Isaac Rebow

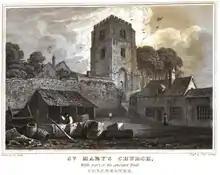
St Mary-at-the-Walls as it looked after the rebuilding Rebow helped to fund. It was subsequently rebuilt again in 1872.

Rebow was responsible for erecting a monument to his father, John Rebow (d.1699) at the church of St Mary-at-the-Walls in Colchester, which was subsequently also used to commemorate his own death and those of his descendants. The church itself had been damaged during the Siege of Colchester and Rebow, together with his son Lemyng Rebow and son-in-law Joseph Thurston, contributed funds towards its rebuilding in 1713–14.